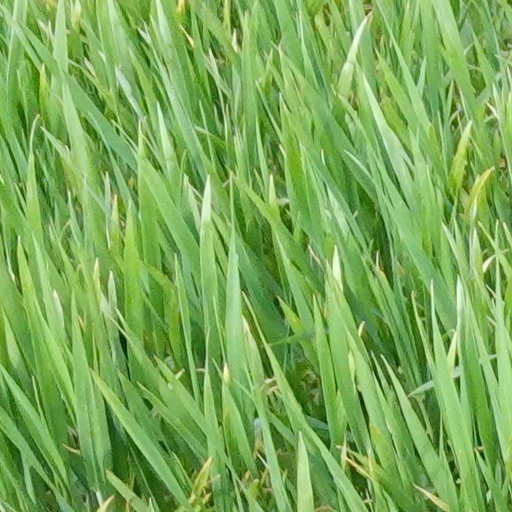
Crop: wheat